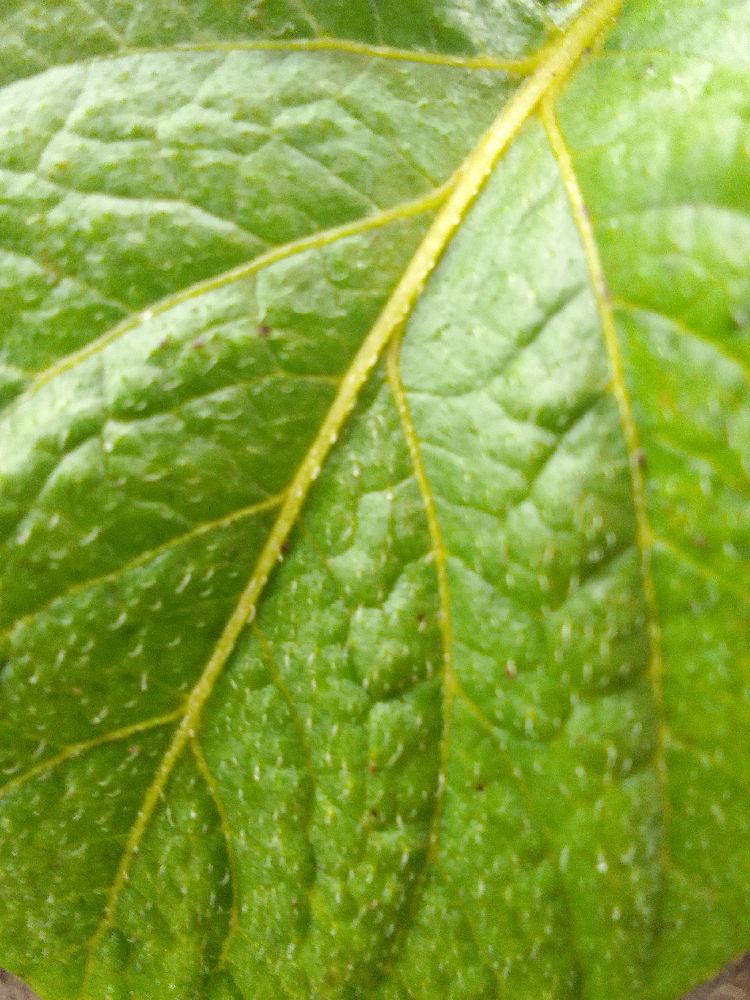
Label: Healthy